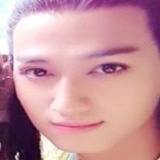
diễn viên Mã Khả